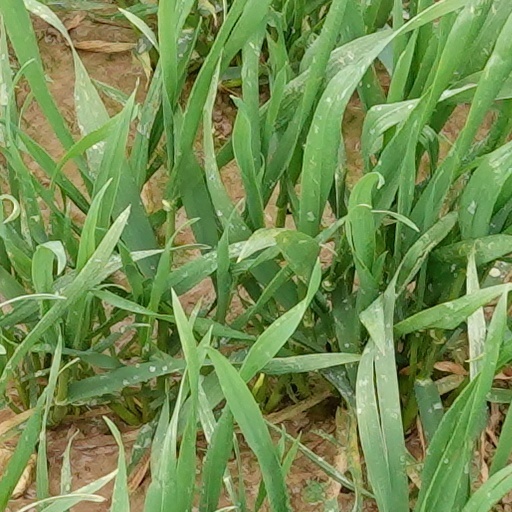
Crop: wheat